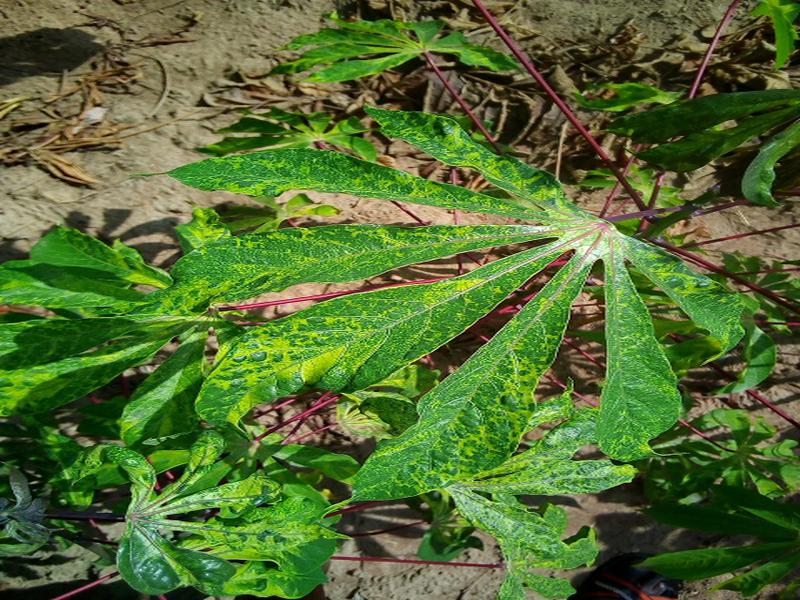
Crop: cassava
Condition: mosaic_disease